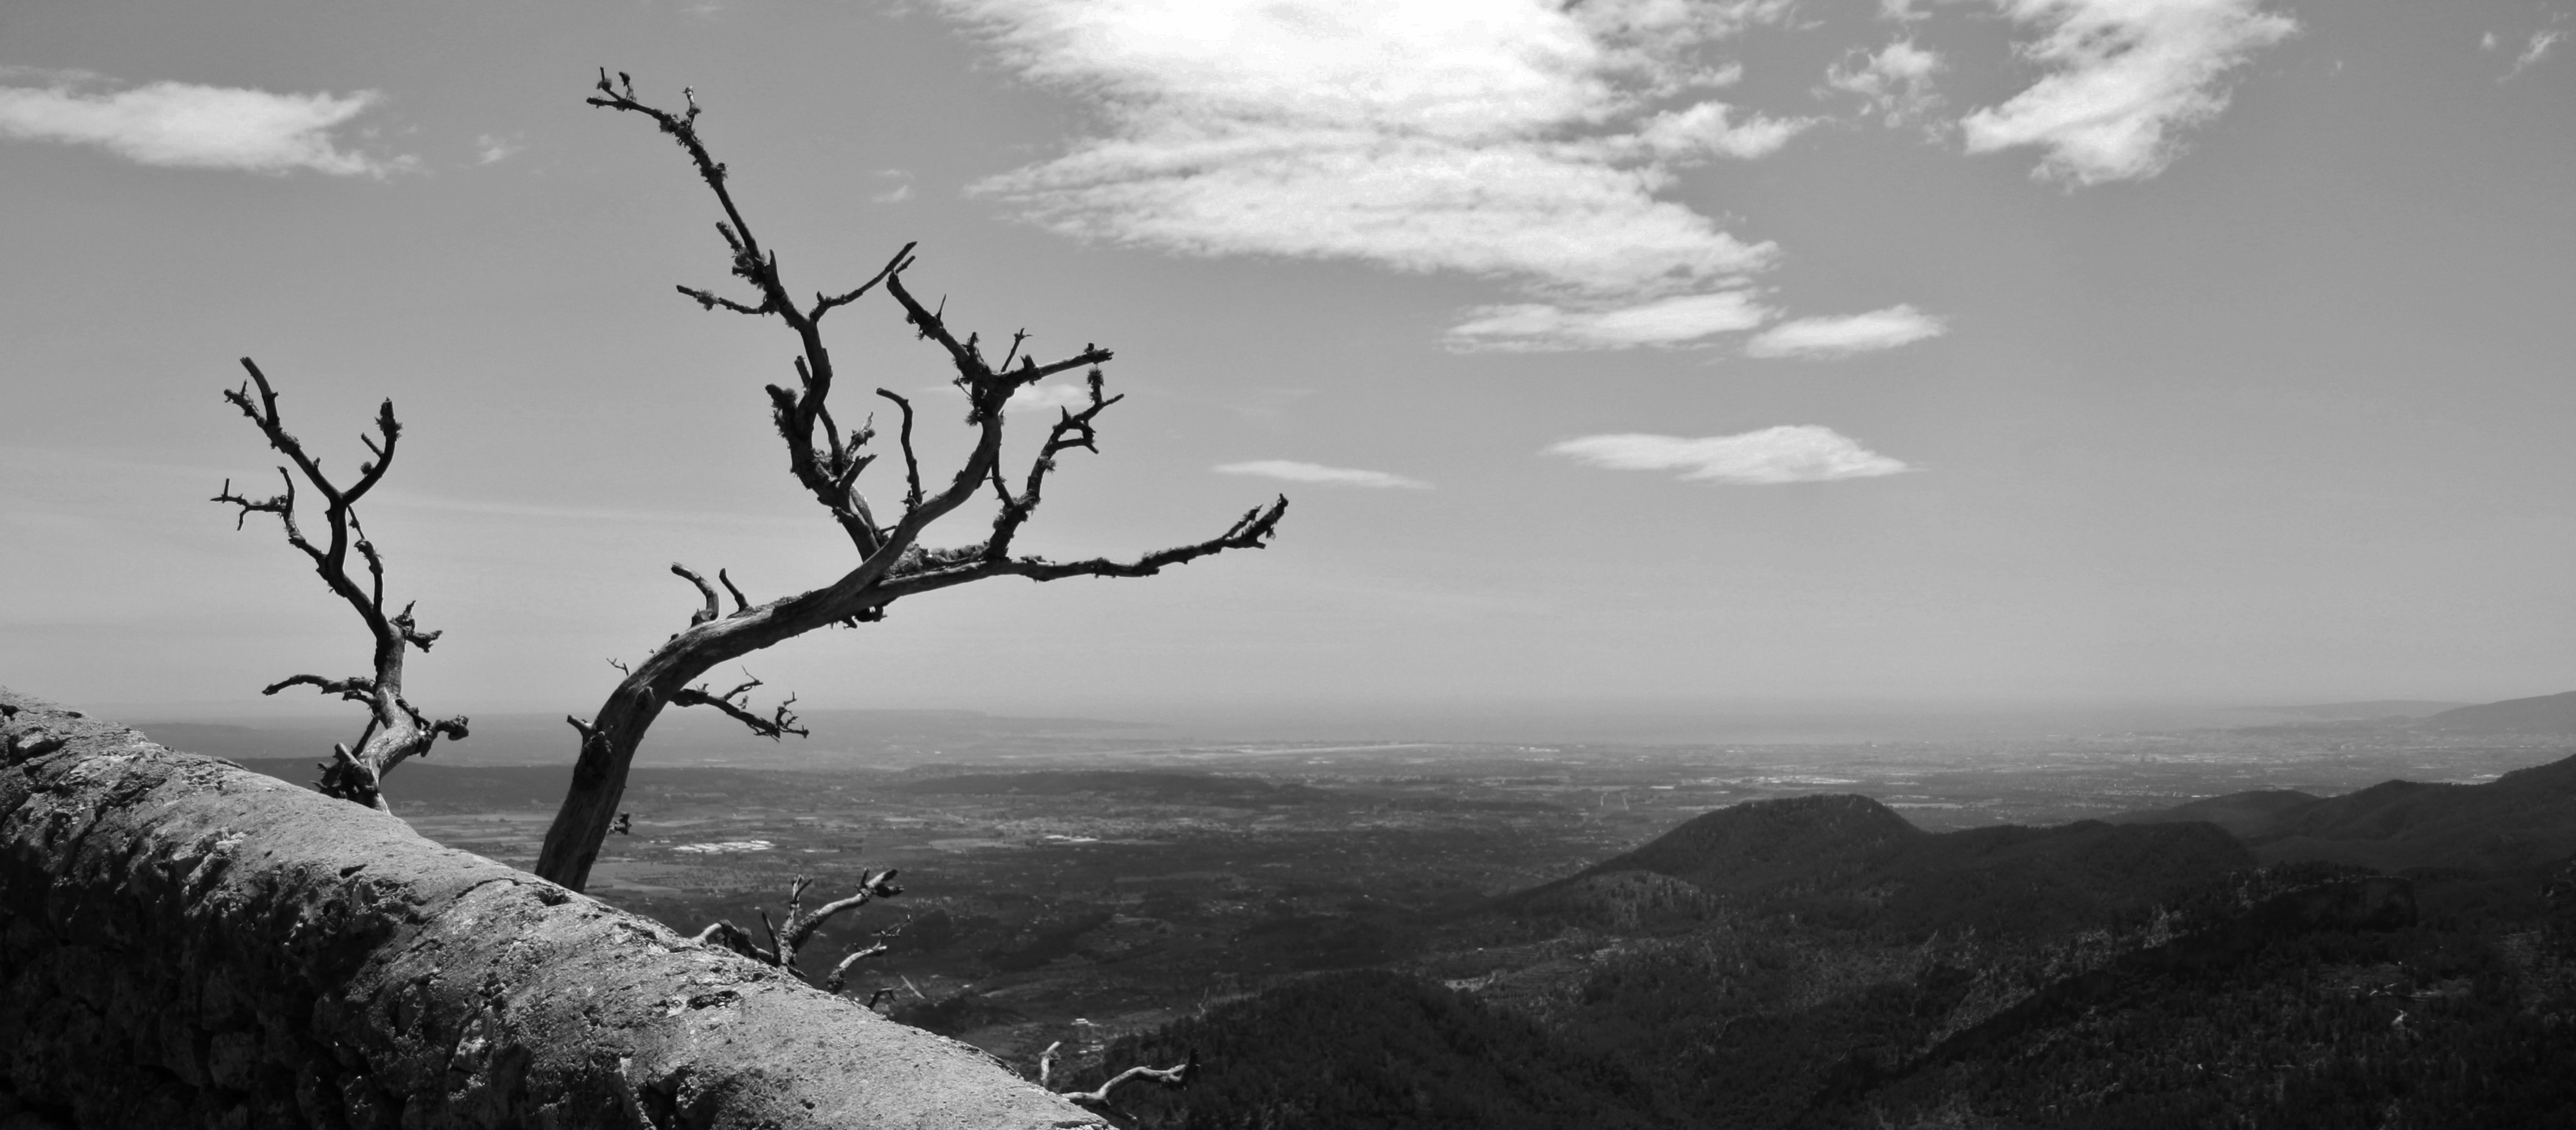
landscape, tree, nature, branch, silhouette, mountain, snow, cloud, black and white, plant, sky, mist, hiking, photography, morning, view, wall, travel, distance, high, hike, darkness, monochrome, from above, clouds, solitary, vision, outlook, bizarre, mallorca, wide, masonry, kahl, distant view, foresight, dead plant, monochrome photography, atmospheric phenomenon, woody plant, high above